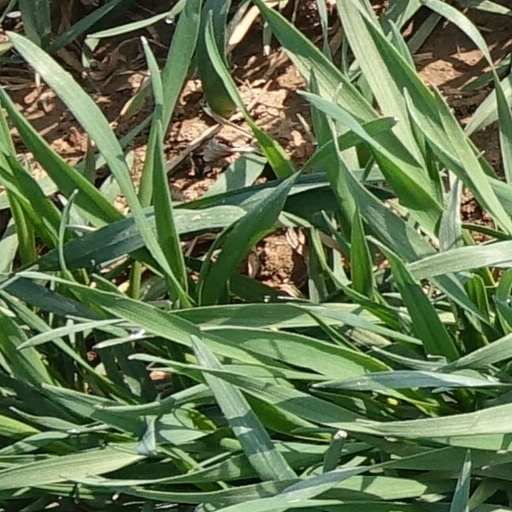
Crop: wheat